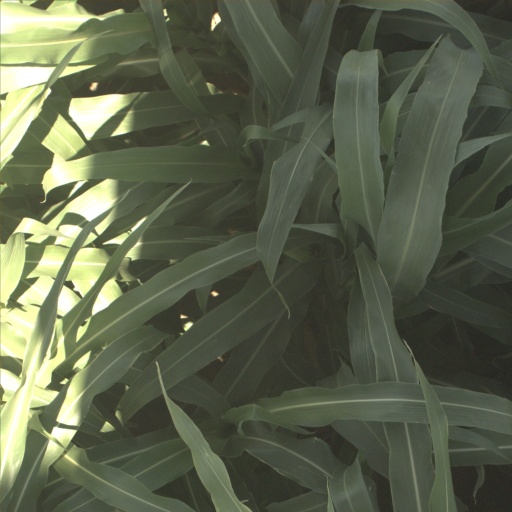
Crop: sorghum